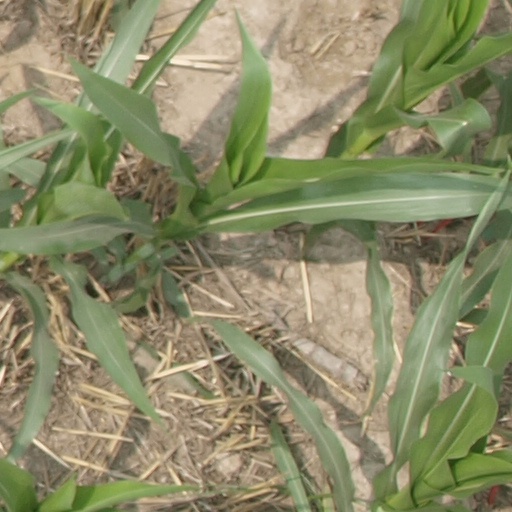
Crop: maize; corn